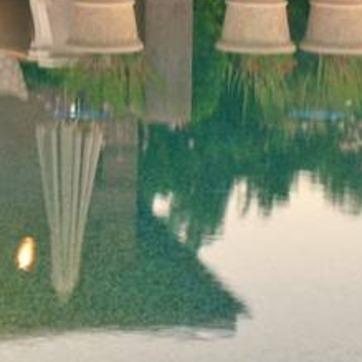
Material: water